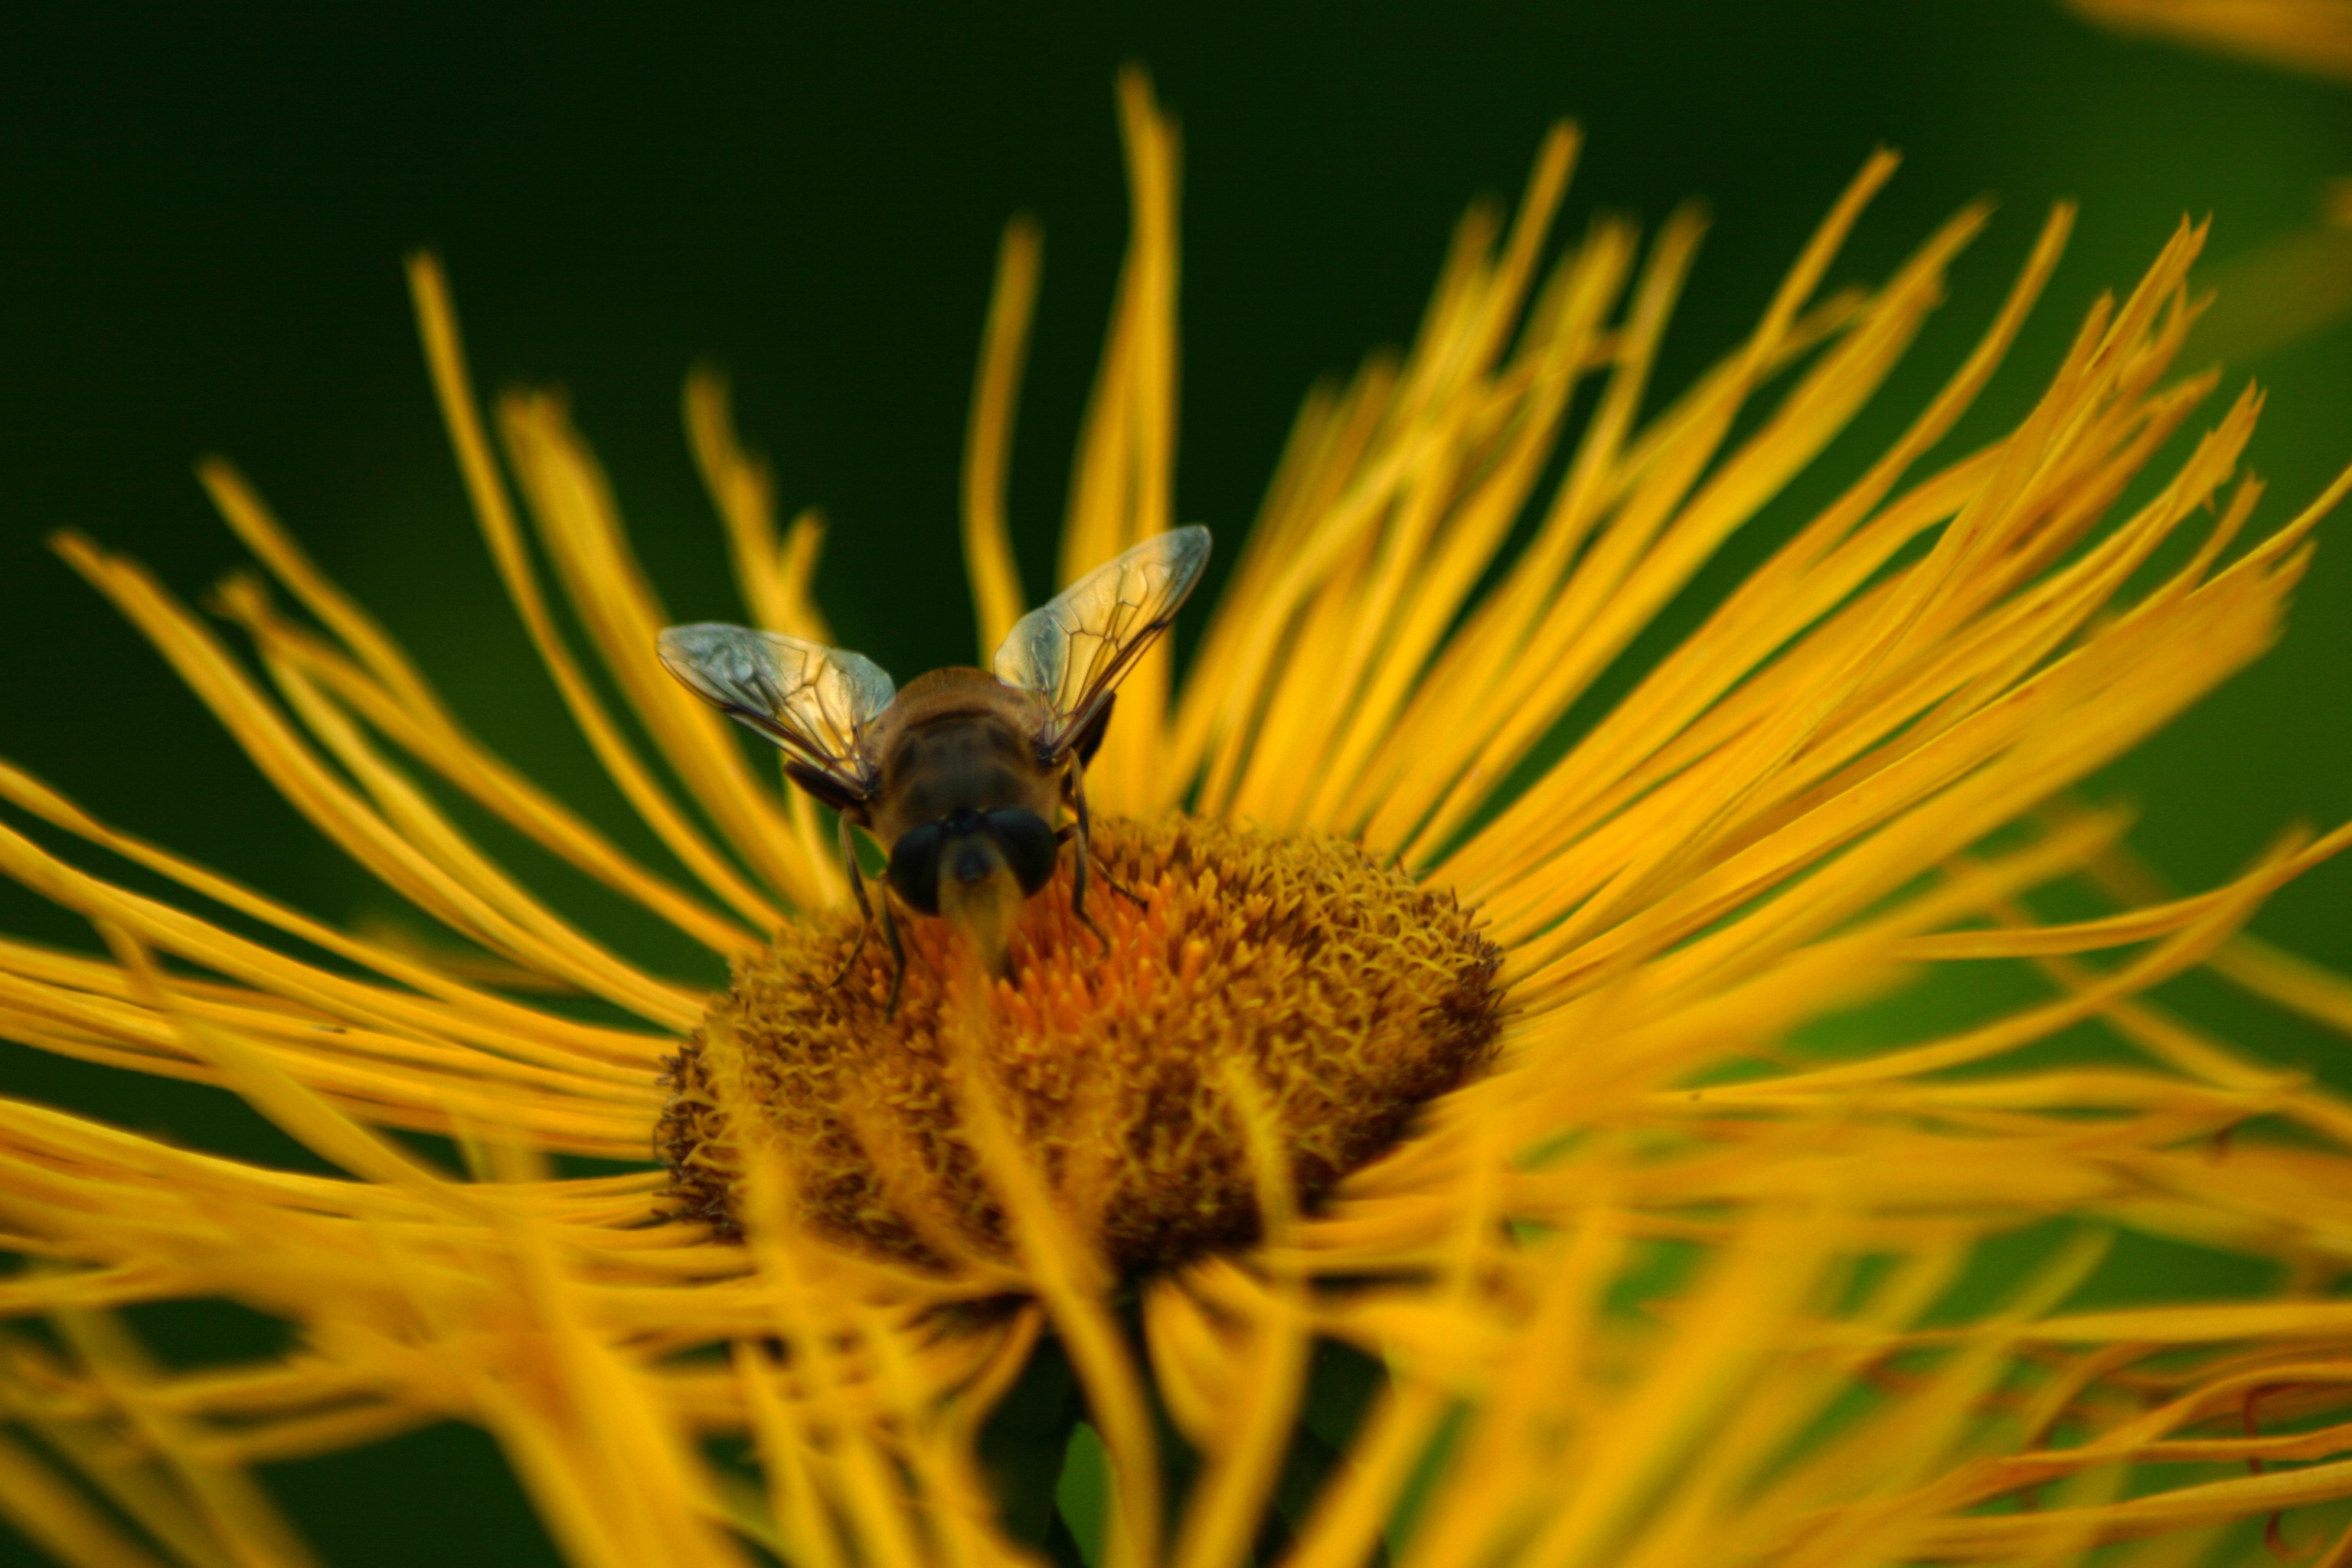
nature, plant, photography, leaf, flower, wildlife, pollen, green, insect, botany, yellow, flora, fauna, invertebrate, wildflower, close up, bee, nectar, groningen, macro photography, flowering plant, honey bee, daisy family, jo boonstra, land plant, membrane winged insect